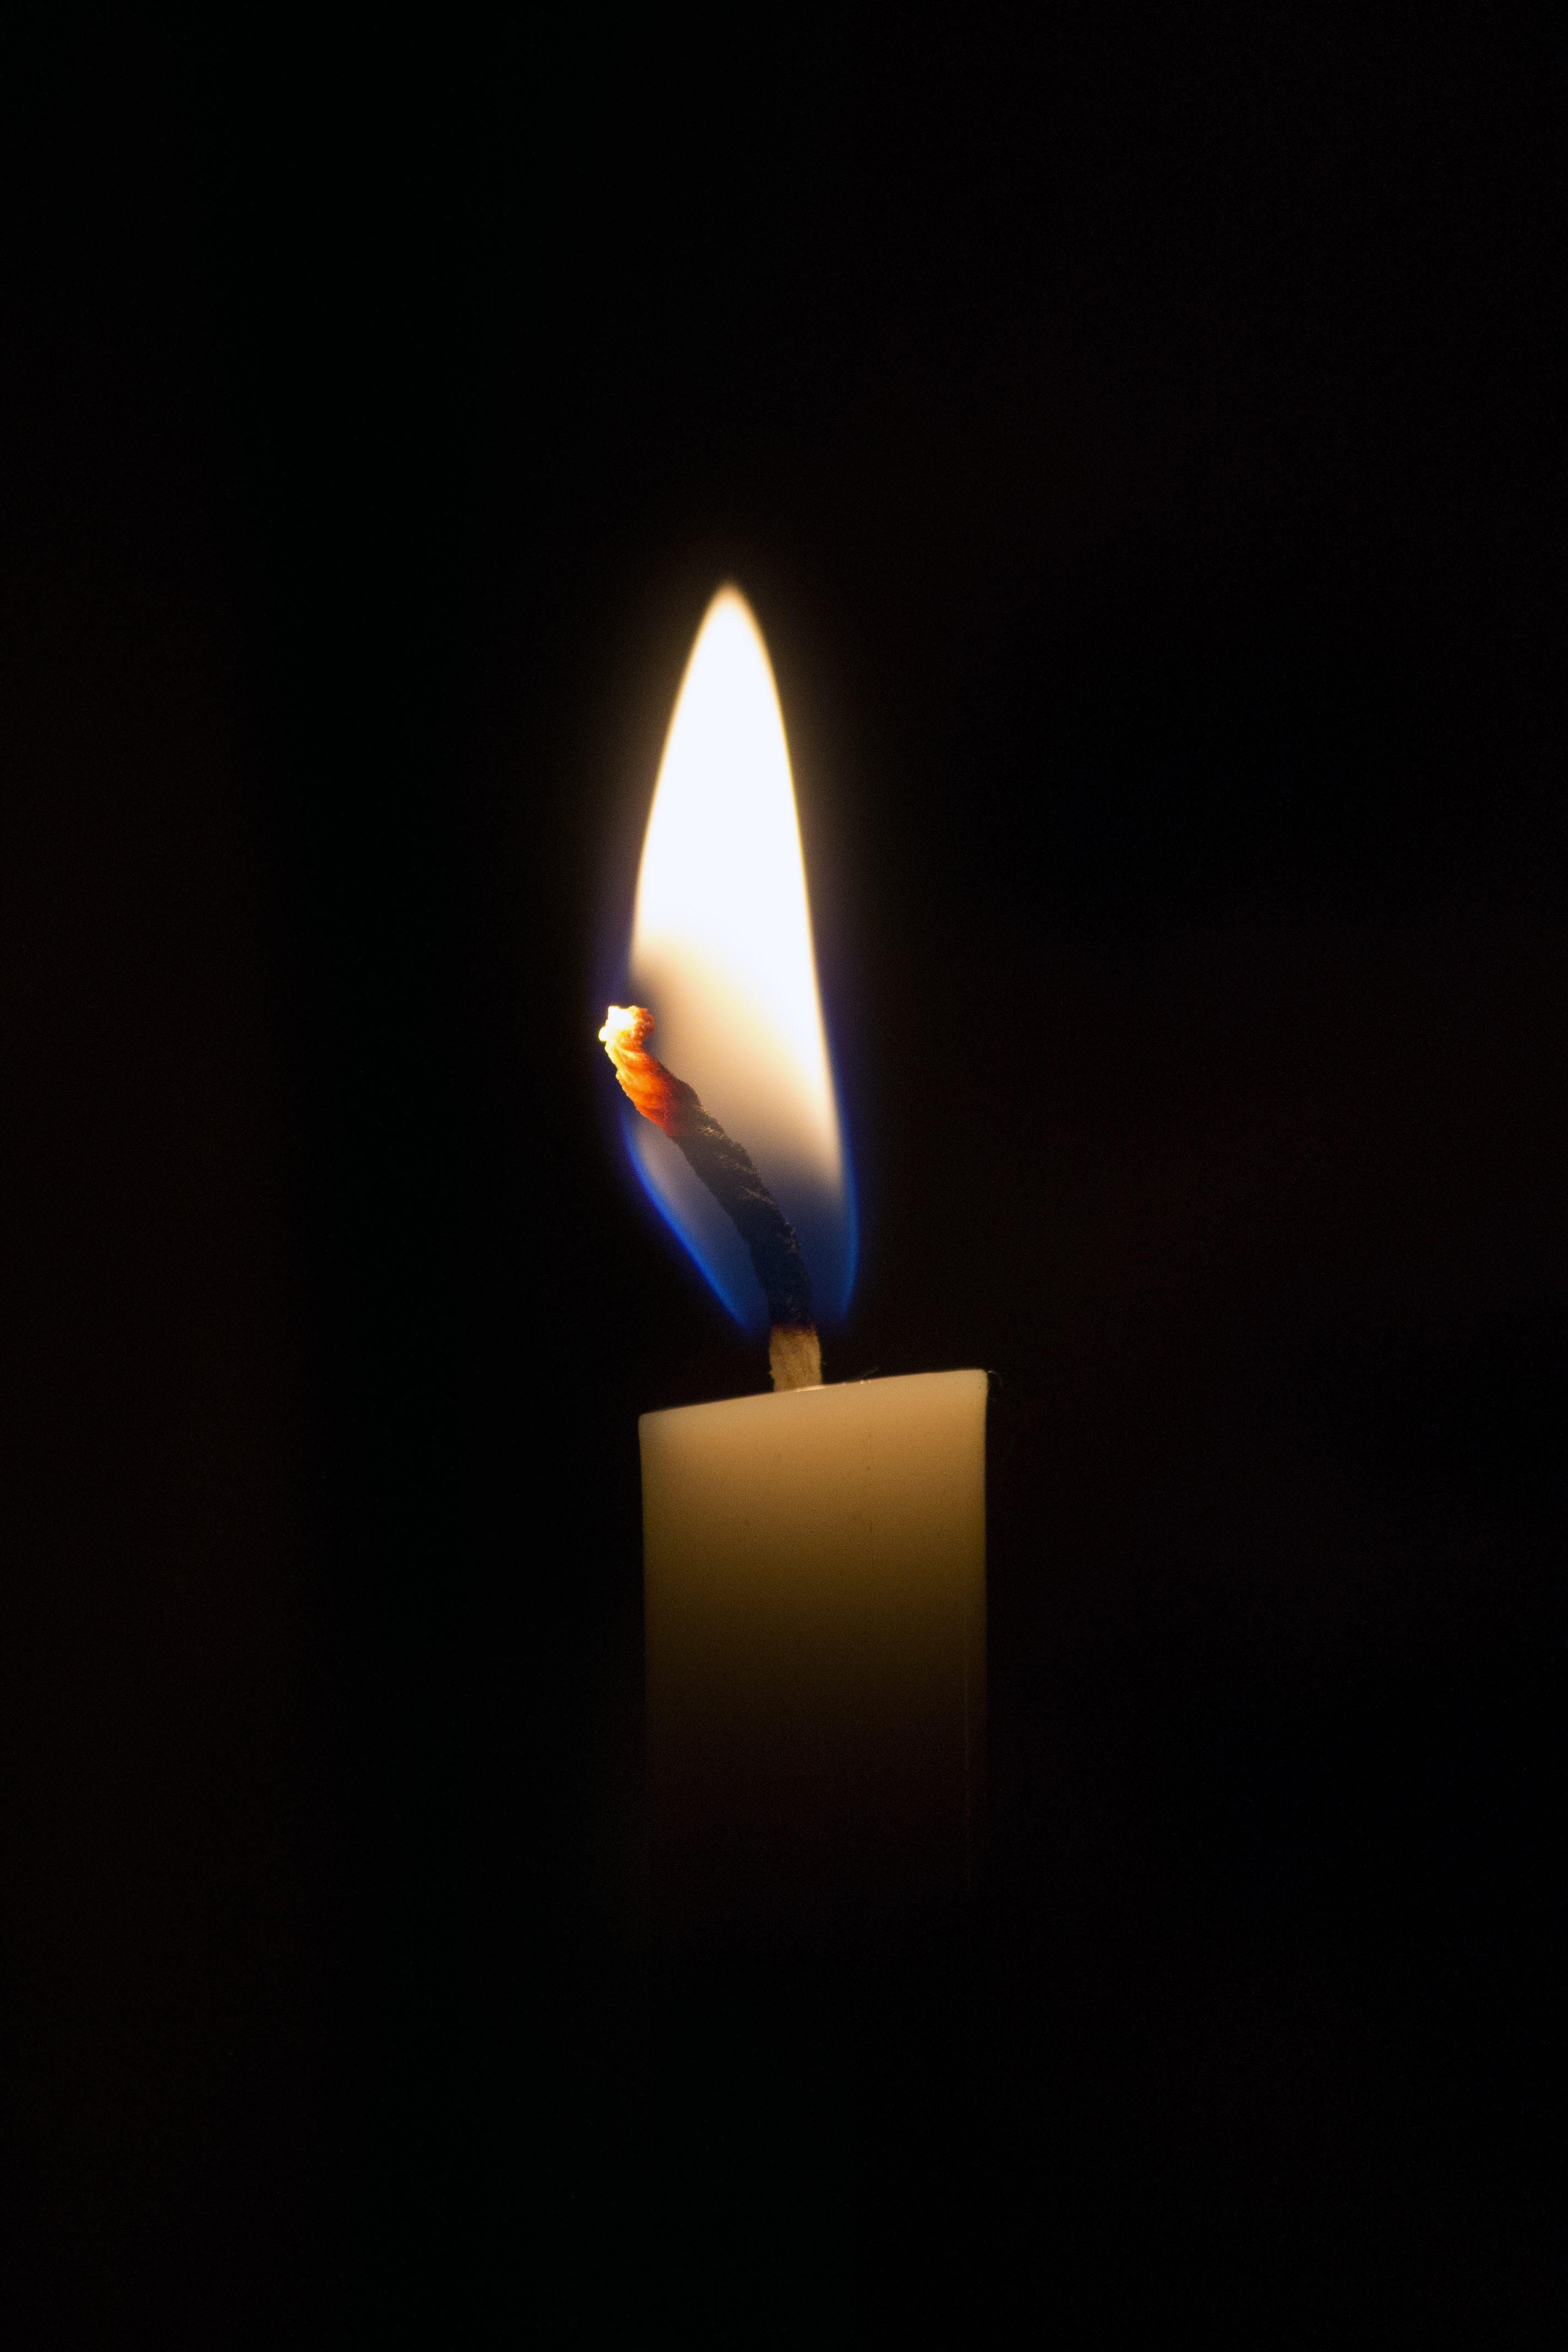
light, night, flame, fire, darkness, candle, lighting, heat, burning, light fixture, incandescent light bulb